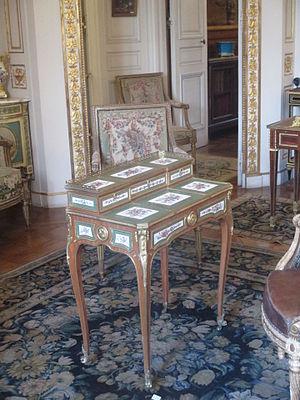
Musée Nissim de Camondo: bonheur-du-jour à gradin avec plaques en porcelaine de Sèvres, estampillé Martin Carlin (1766).
Le bonheur-du-jour est un meuble destiné à l'écriture et plus spécialement aux dames. Il peut remplir des fonctions différentes selon l'endroit où on le place : bureau et secrétaire dans le salon, chiffonnier ou coiffeuse dans la chambre ou meuble d'exposition. Il apparaît au XVIIIᵉ siècle pendant la période Transition, époque où de nombreux meubles sont créés pour remplir une fonction spécifique.
Martin Carlin est un ébéniste français, d'origine allemande. Reçu maître en 1766.